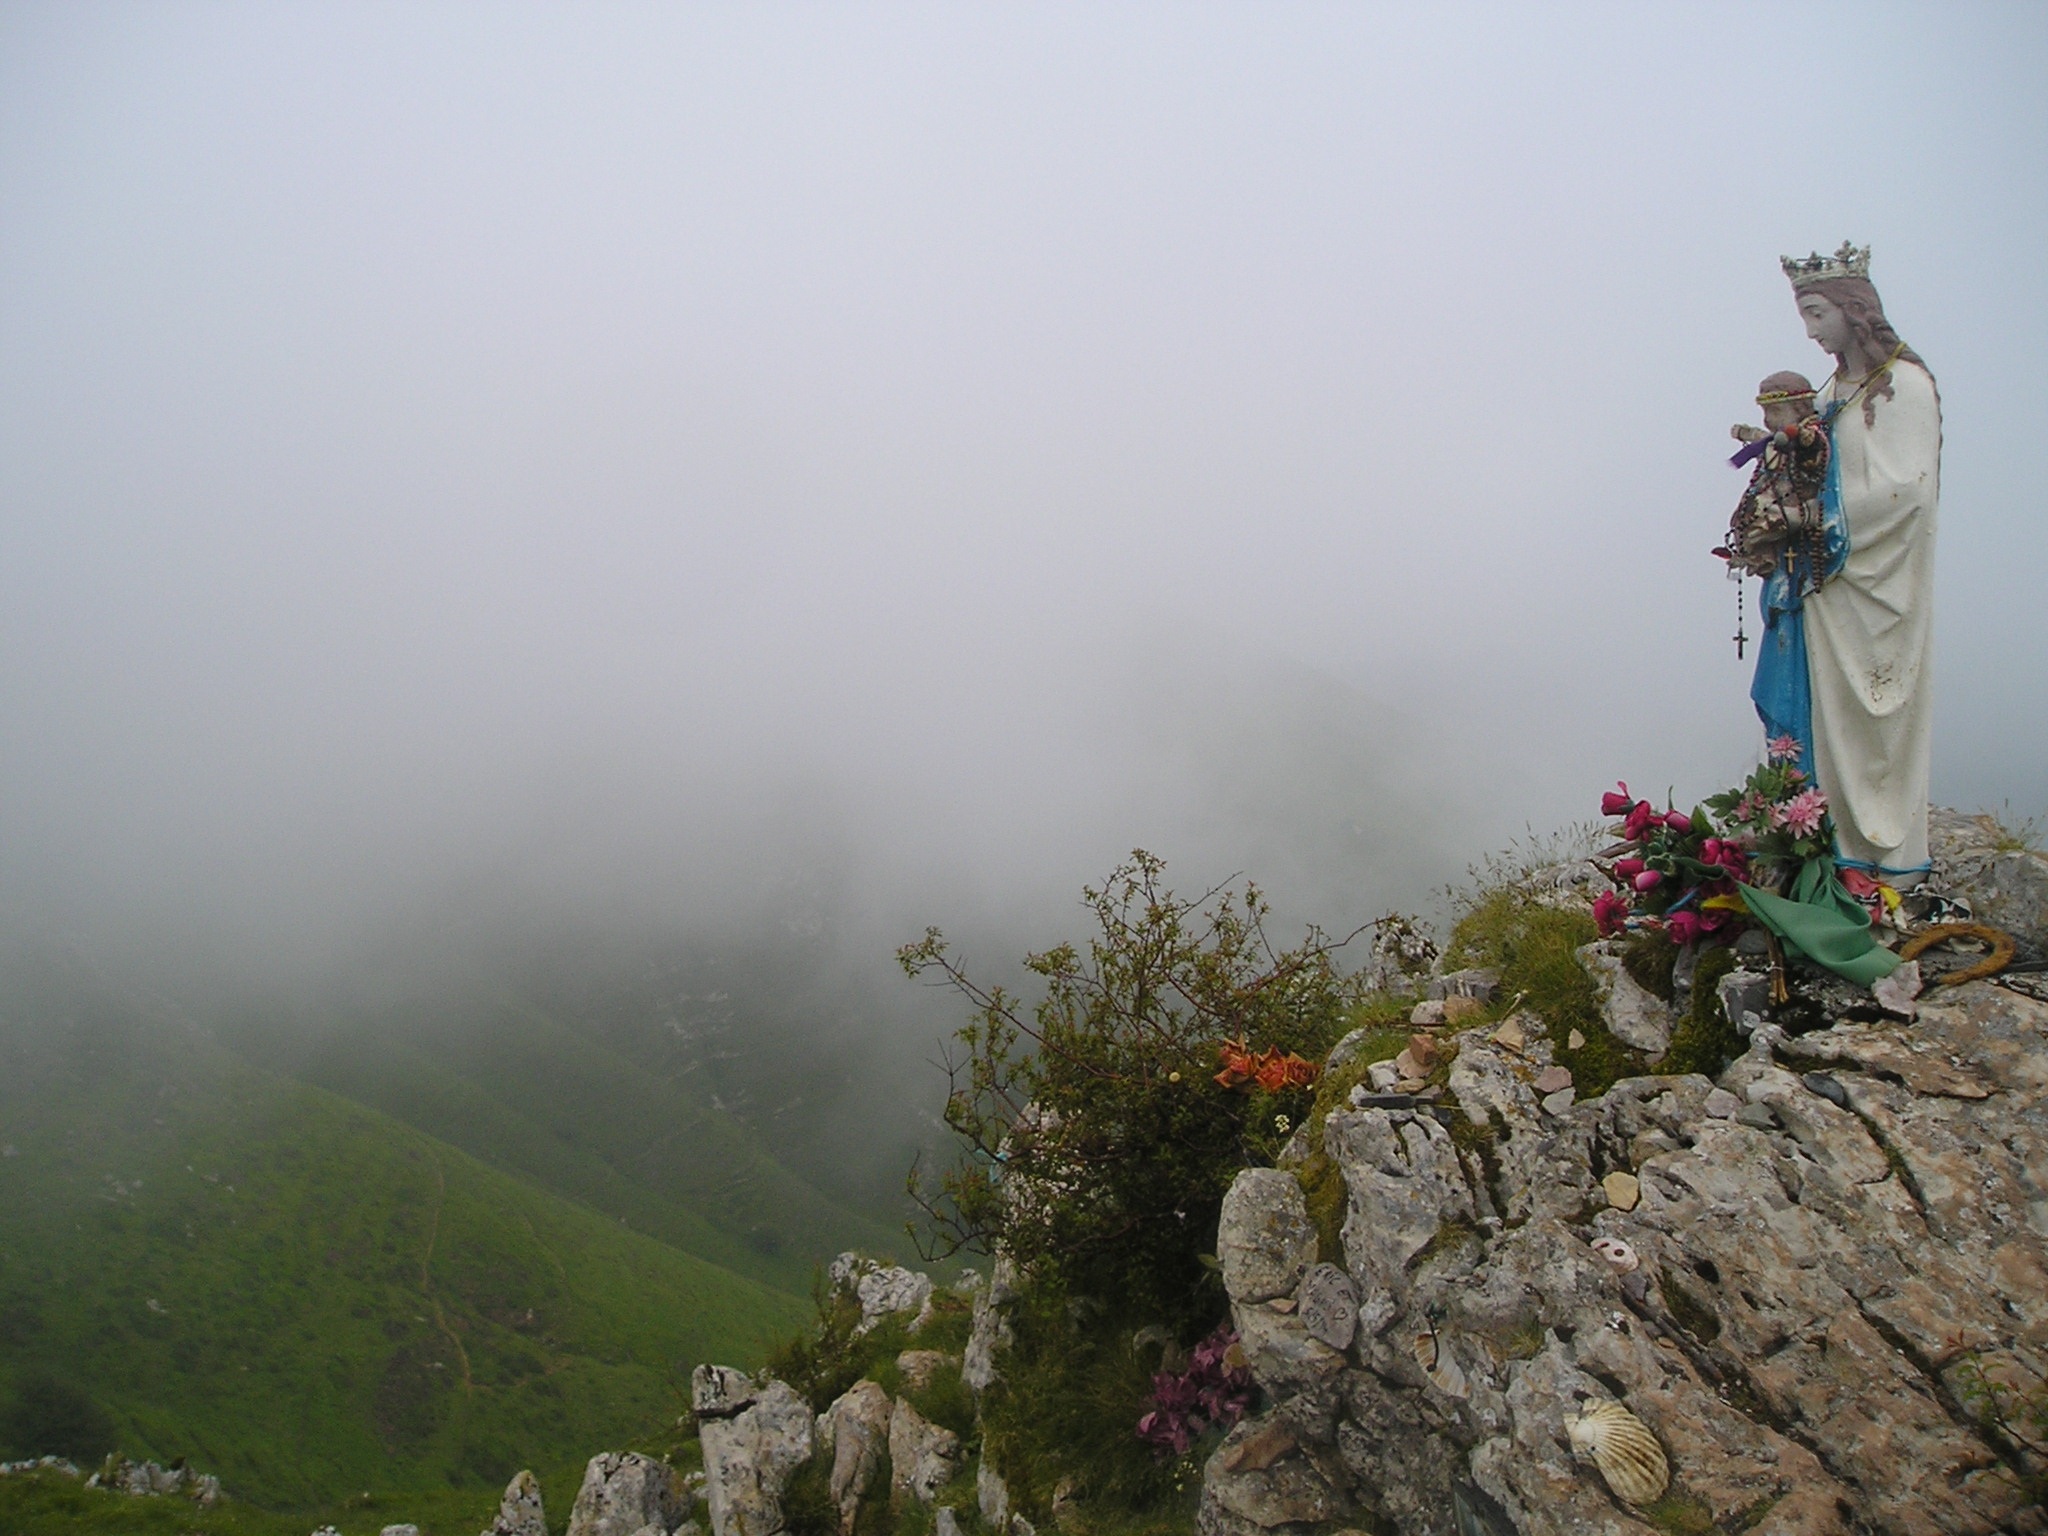
mountain, fog, morning, flower, mountain range, terrain, pray, faith, christianity, worship, virgin, screenshot, atmospheric phenomenon, mountainous landforms